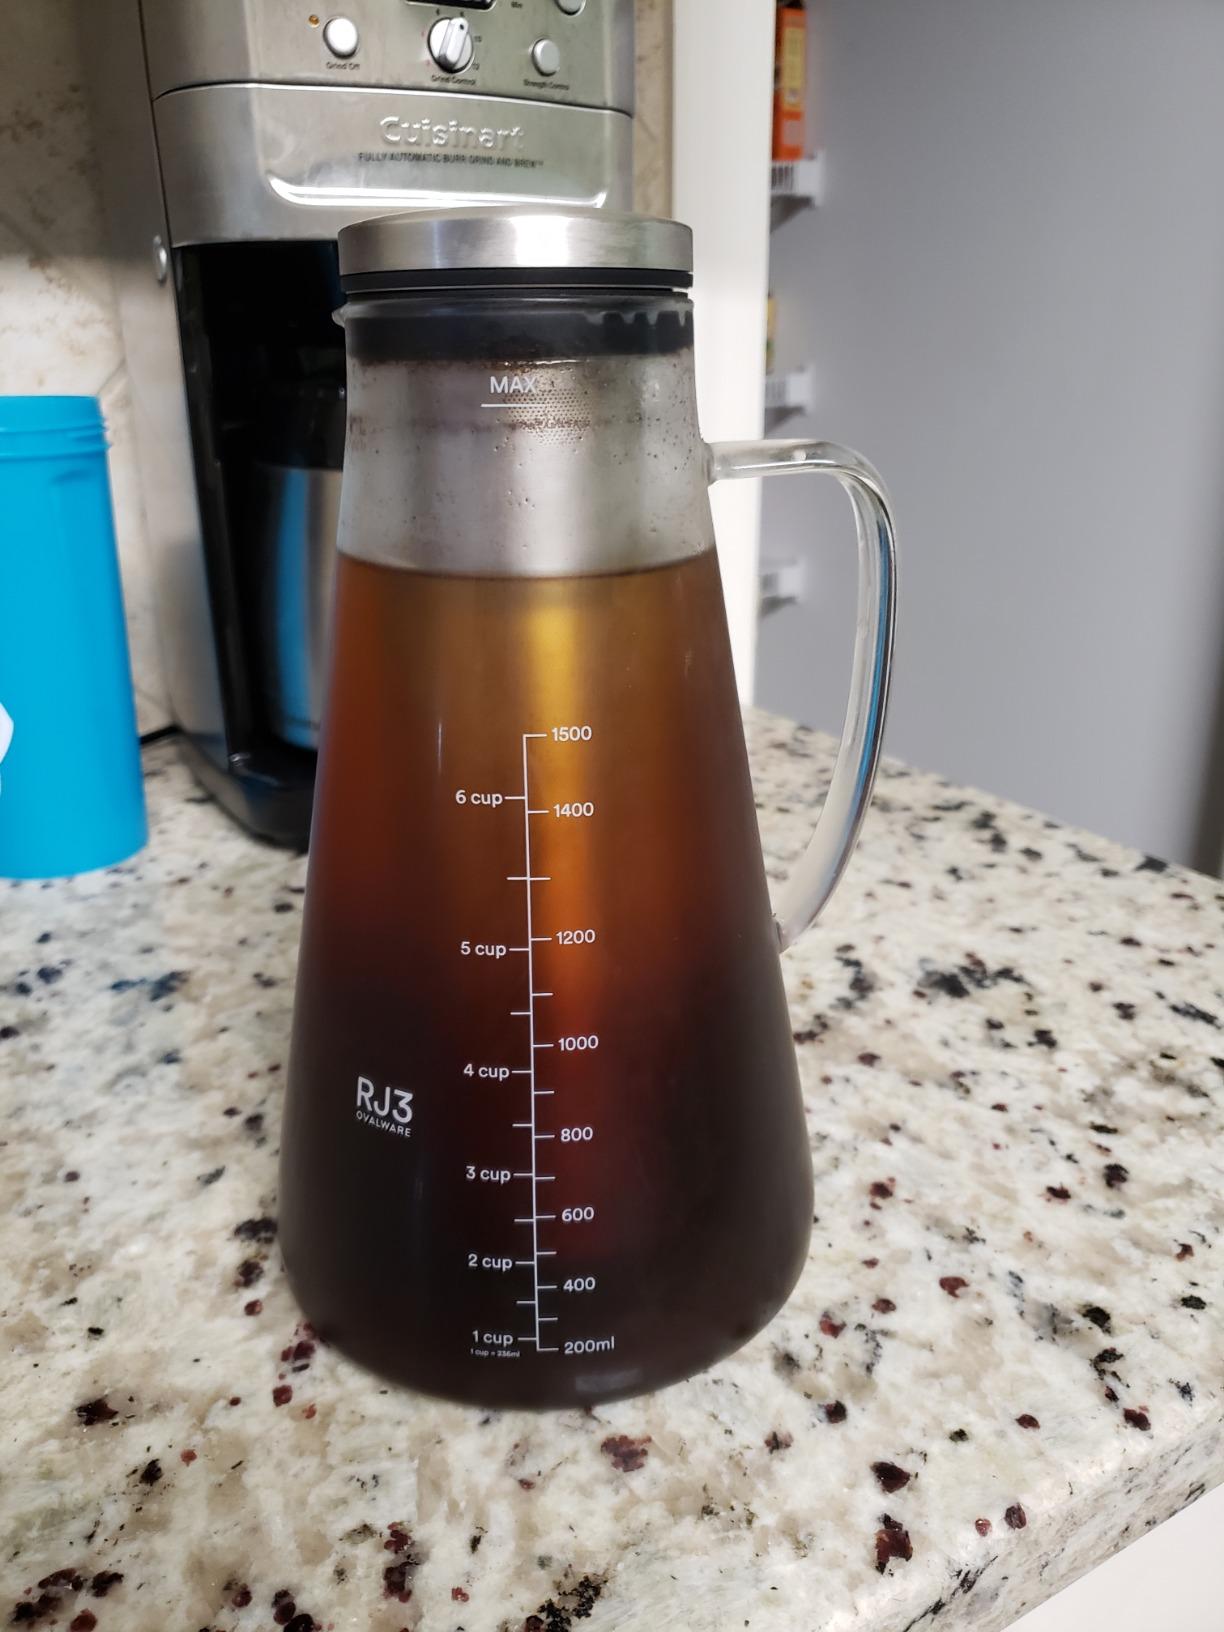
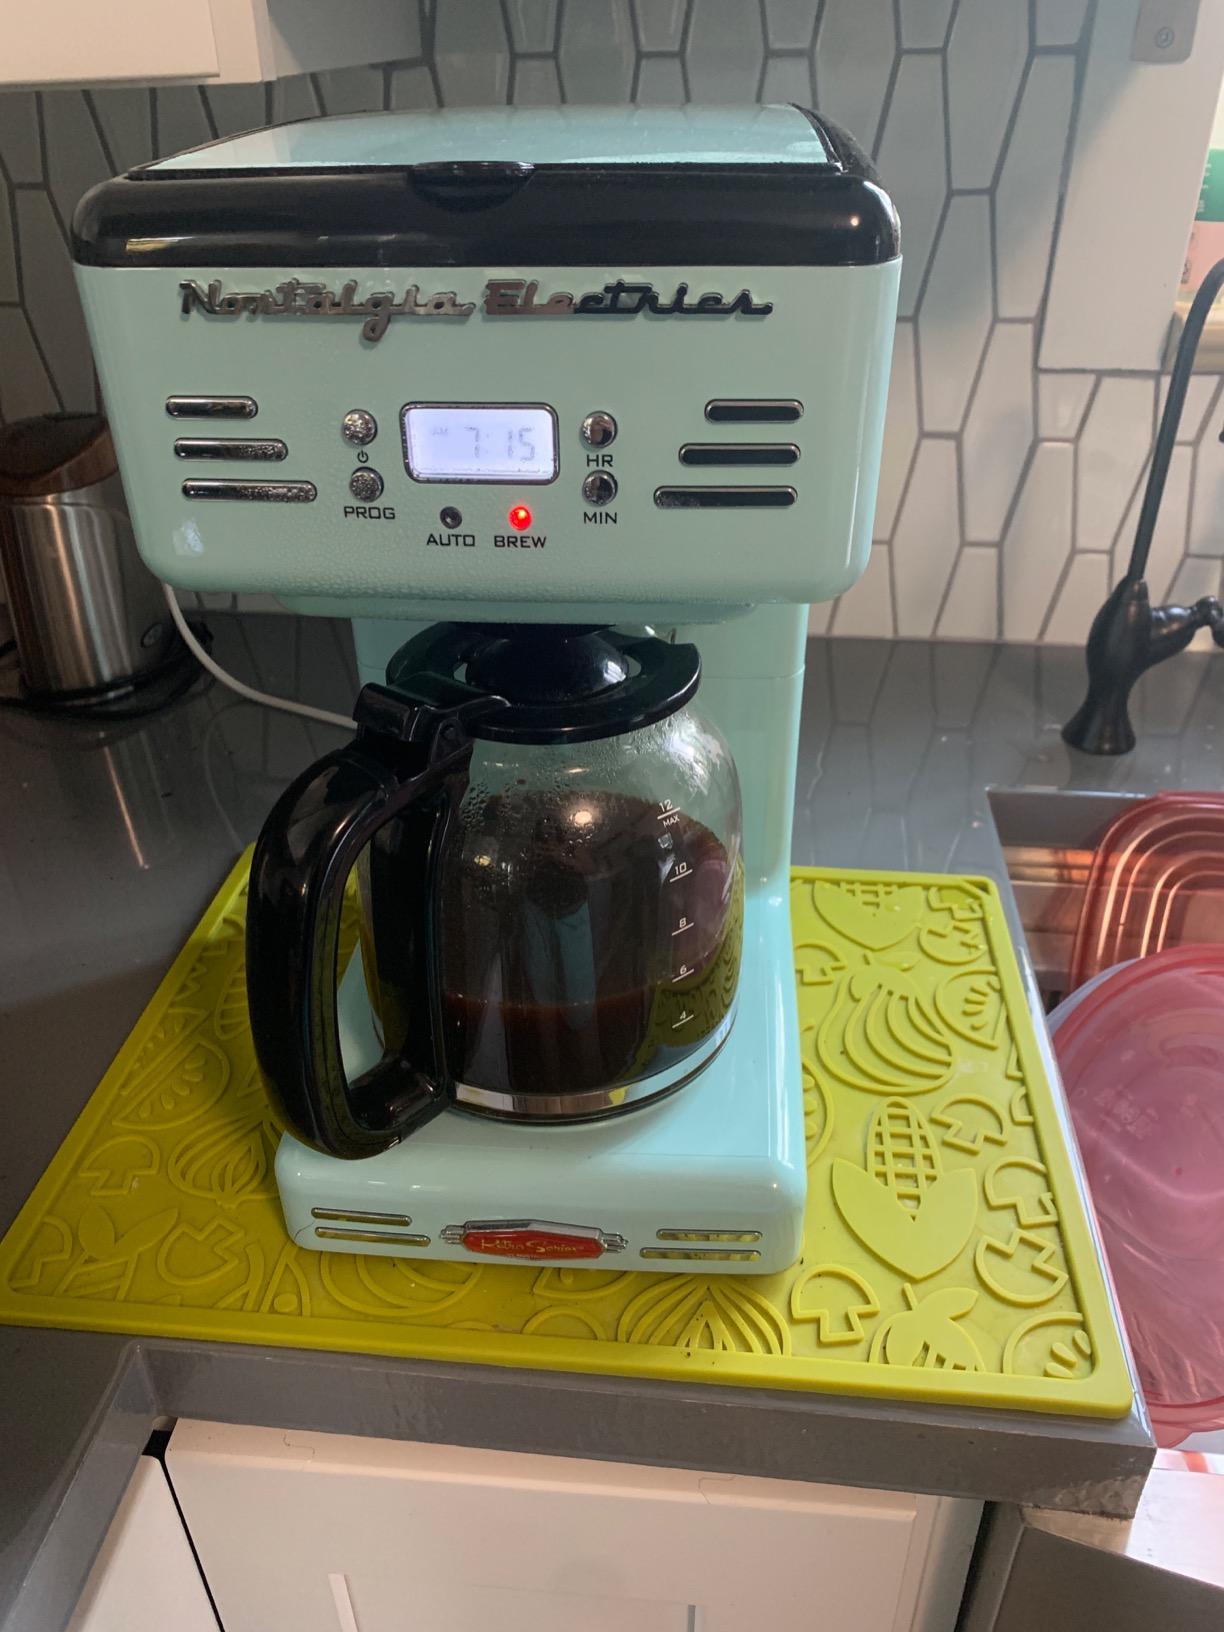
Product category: items_tea
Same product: no